William Herschel

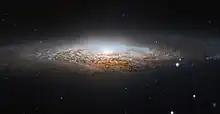
NGC 2683 is an unbarred spiral galaxy discovered by William Herschel on 5 February 1788.

From 1782 to 1802, and most intensively from 1783 to 1790, Herschel conducted systematic surveys in search of "deep-sky" or non-stellar objects with two , telescopes (in combination with his favoured 6-inch-aperture instrument). Excluding duplicated and "lost" entries, Herschel ultimately discovered over 2,400 objects defined by him as nebulae. (At that time, nebula was the generic term for any visually diffuse astronomical object, including galaxies beyond the Milky Way, until galaxies were confirmed as extragalactic systems by Edwin Hubble in 1924.)